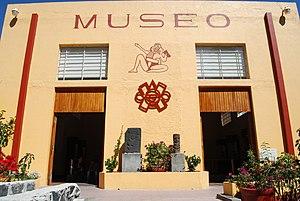
La Grande Pyramide de Cholula, aussi connue sous le nom de Tlachihualtepetl, « montagne artificielle » en Nahuatl, est un immense complexe situé à San Pedro Cholula, une municipalité de l’agglomération de Cholula, dans l'État de Puebla, au Mexique.